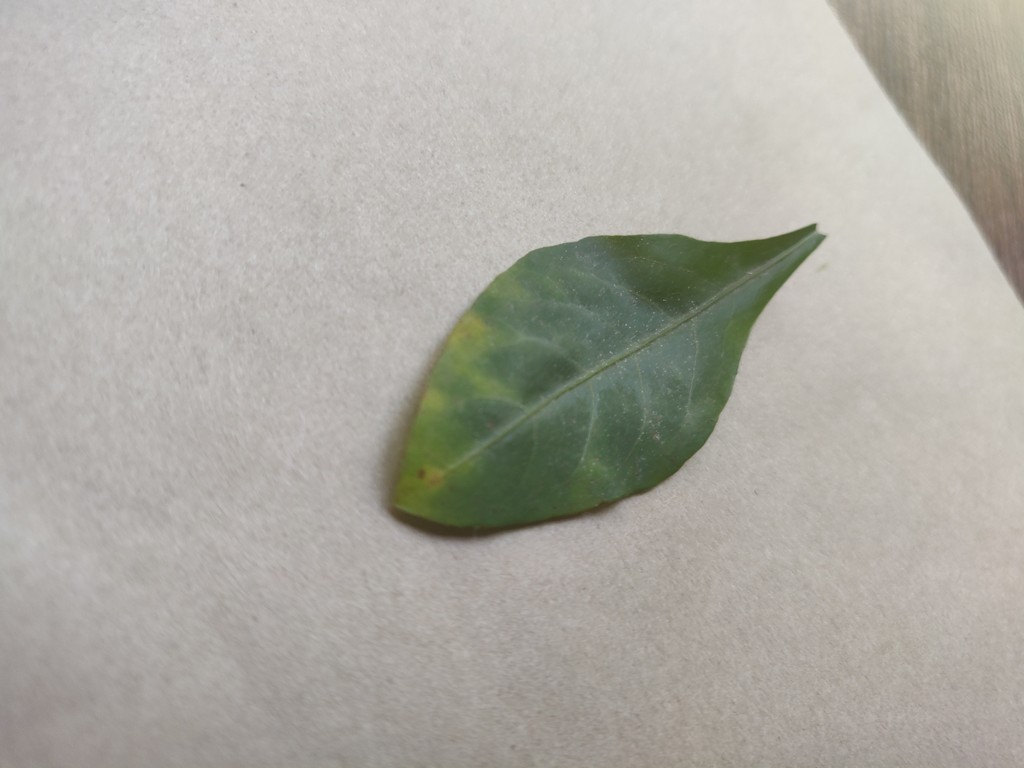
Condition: Unhealthy
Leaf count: single
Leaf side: front